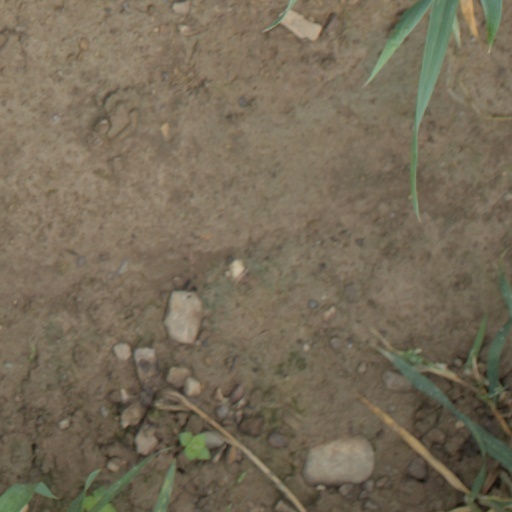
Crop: wheat